Cathedral-Basilica of Our Lady of the Pillar

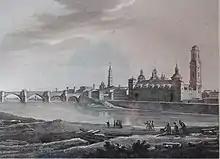
Basilica of the Pillar in 1806, before the four high Neo-Mudéjar spires were largely completed in 1872. The angular towers that enhance the exterior volume date to the 20th century, and were not completed until 1961. Engraving by Robert Daudet and Louis-François Lejeune.

The Romanesque church was damaged by fire in 1434, and reconstruction began in the Mudéjar Gothic style. A Gothic-style church was built in the 15th century but only a few parts of it remain intact or were later restored, including the choir stand and the altarpiece in alabaster by Damián Forment.